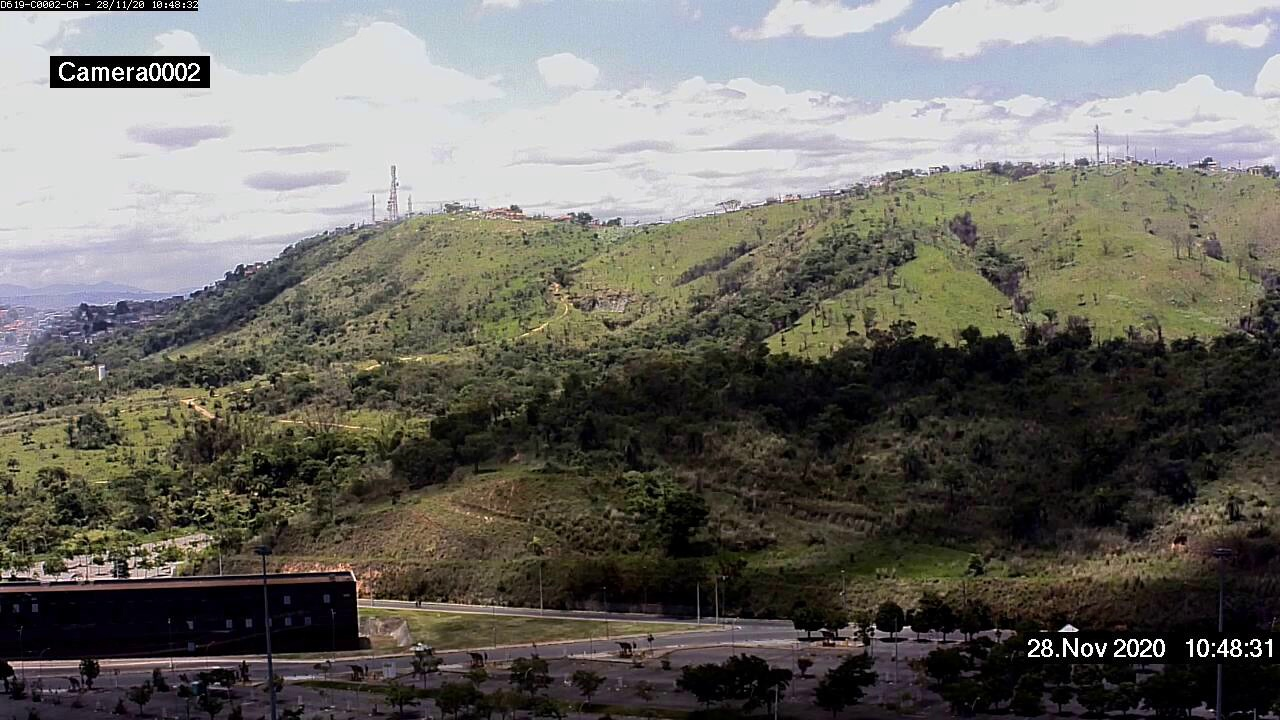
Fire: no
Smoke: yes